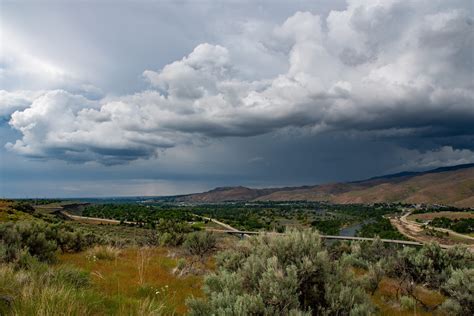
Weather: cloudy or overcast